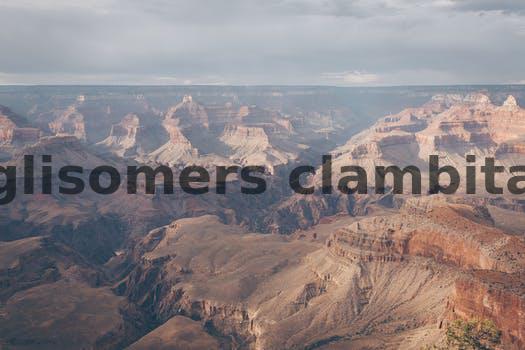
Label: Watermark